Iconography of St. Louis

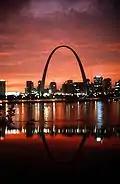
the city skyline

The Gateway Arch is the strongest symbol of St. Louis, but was built itself as memorial to the already present concept of the city as the "Gateway to the West". The Lewis and Clark Expedition set out from the St. Louis area. It was the starting point for many on their journeys along the Oregon and Santa Fe trails. To this day, it bears reminders of Route 66 going through the city to connect Chicago to LA.